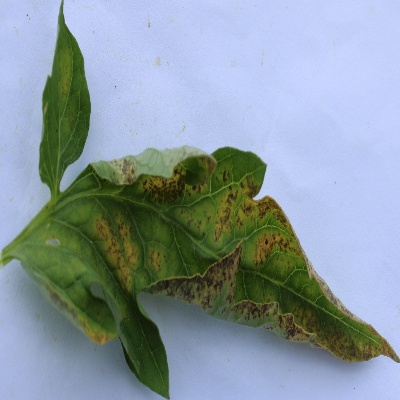
Crop: Tomato
Condition: leaf curl